Battle of Long Island (college rivalry)

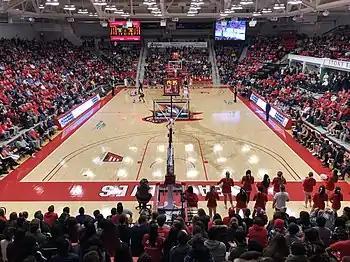
Stony Brook's Island Federal Arena for basketball

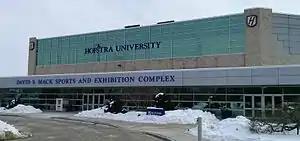
Hofstra's Mack Sports Complex for basketball

Hofstra and Stony Brook played each other in football every season from 1984 to 1990 and from 2004 to 2009, when Hofstra eliminated its football program. Hofstra beat Stony Brook in all 13 of its contests together, often in blowout fashion.